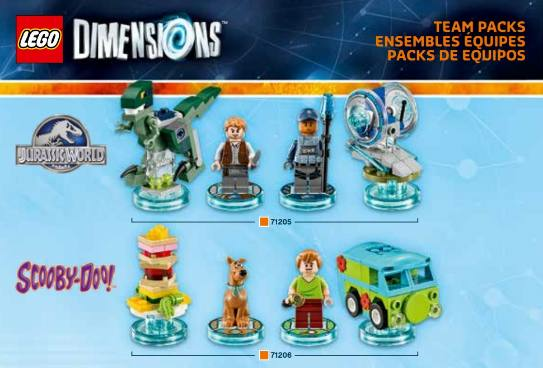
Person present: No